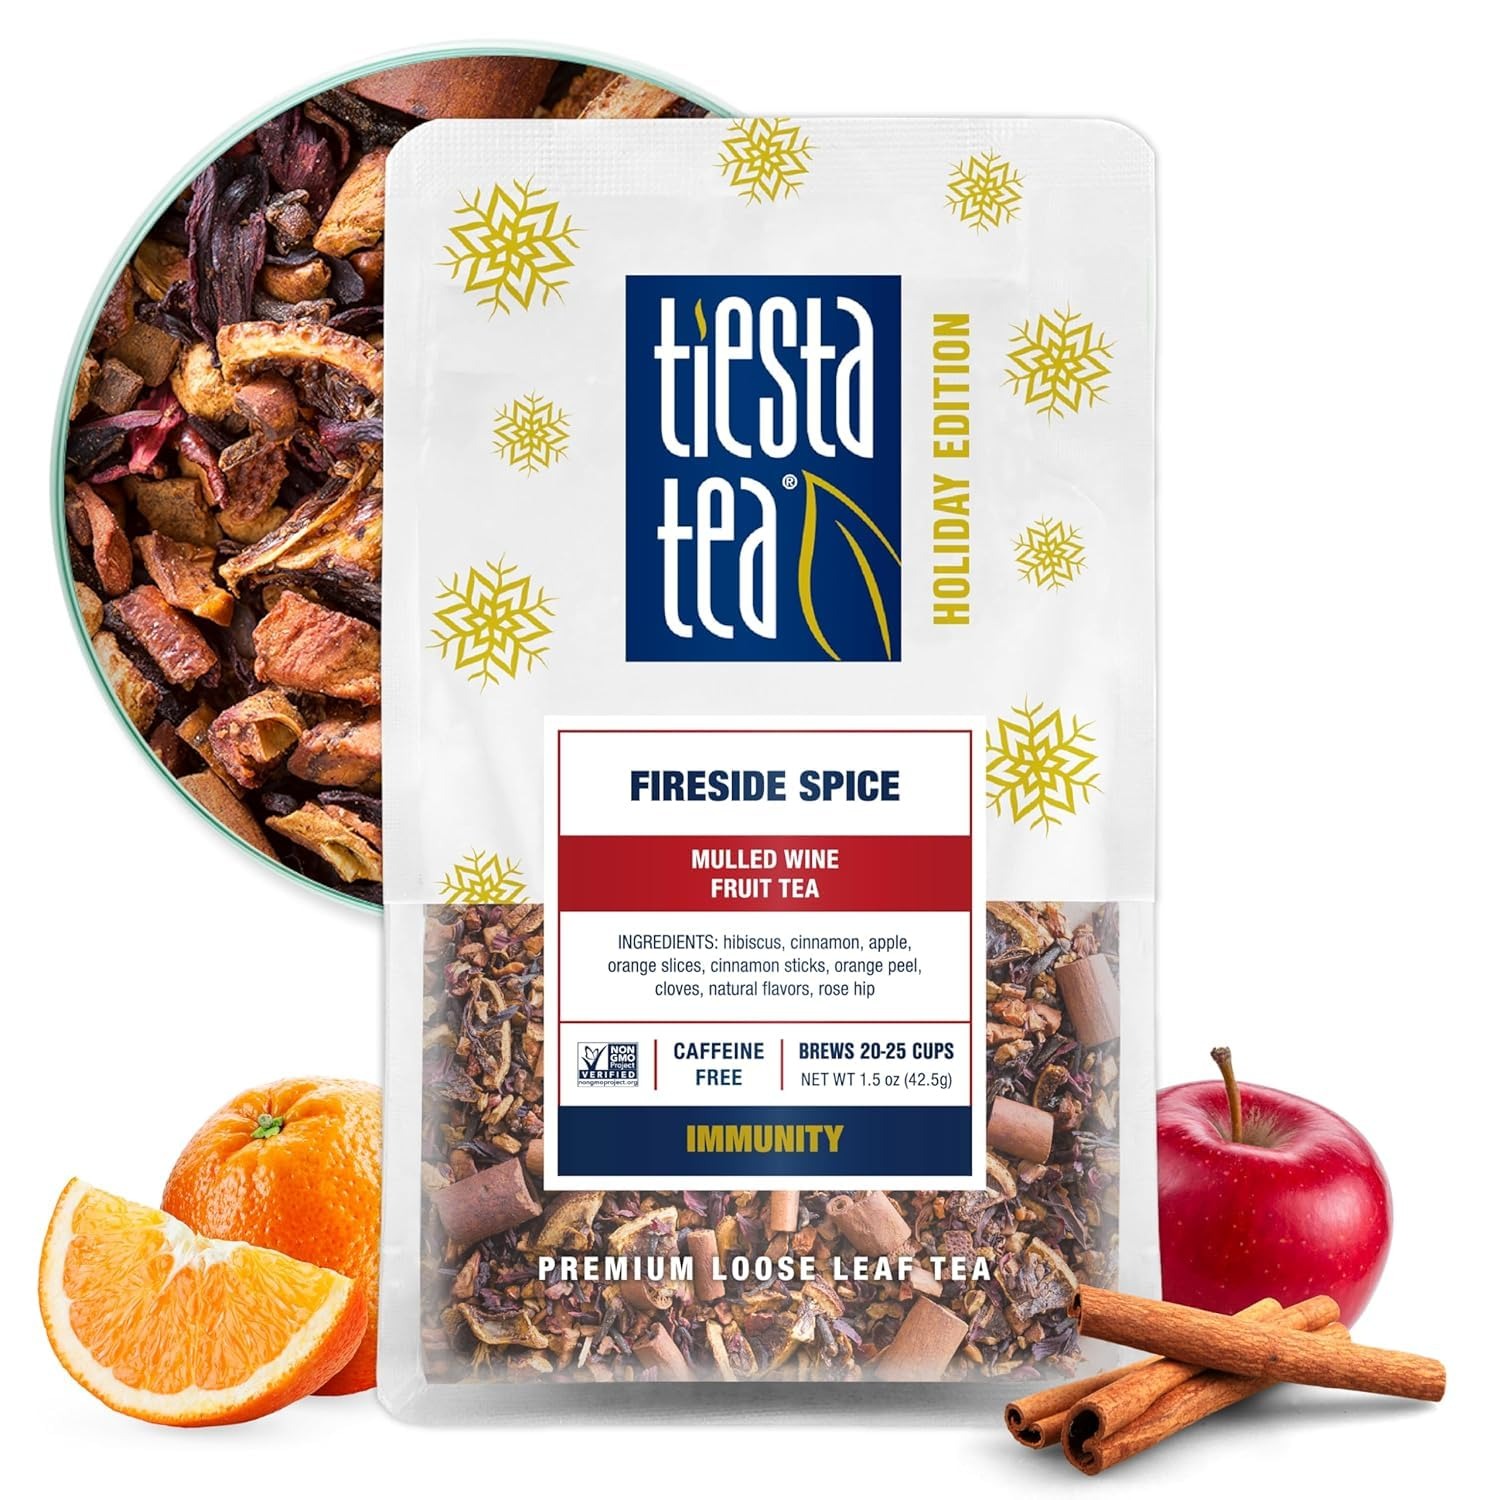
Item Name: Tiesta Tea - Fireside Spice | Loose Leaf | Mulled Wine Herbal Tea | Premium Non-Caffeinated Holiday Blend | Make Hot or Iced | Brews Up to 25 Cups | 1.5 Ounce Resealable Pouch
Bullet Point 1: MULLED WINE INSPIRED FRUIT TEA: Experience the cozy essence of mulled wine in a delightful blend of cinnamon, smoky spices, and zesty orange zest. This heartwarming infusion sum up the essence of the holiday season, filling your space with the sweet, festive aroma of celebration. Savor it as a comforting hot tea or a refreshing iced tea, plain or with a touch of honey to enhance the experience.
Bullet Point 2: PREMIUM LOOSE LEAF TEA BLEND: We've artfully combined hibiscus, cinnamon, apple, orange, and cinnamon sticks, to craft a top-tier caffeine-free tea. Our commitment to quality means you can see, smell, and taste the difference in every cup. Say goodbye to disposable herbal tea bags and embark on a journey to discover the distinctive Tiesta Tea experience.
Bullet Point 3: REUSABLE TEA POUCH FOR TEA LOVERS: Our charming and reusable pouch is the perfect gift for tea enthusiasts. Offering airtight storage, it ensures that your hibiscus loose leaf tea remains cozy and fresh for 20-25 cups. Not only a functional addition to your tea collection, but it also sits beautifully on your countertop, a testament to your passion for fine teas.
Bullet Point 4: FINDING THE RIGHT TEA: At Tiesta Tea, we believe in simplifying the tea selection process. We offer 5 functional categories, each with a variety of flavors, caffeine levels, and health benefits, so you can easily find the perfect tea to match your taste buds and preferences. Discover the ease of finding the right holiday teas with Tiesta Tea.
Bullet Point 5: SEASONAL FLAVORS: Tiesta Tea’s loose-leaf blends are crafted to complement the vibrant, sunny days of Spring and Summer. These refreshing and aromatic flavors are perfect for sipping on warm afternoons, whether you’re unwinding at home or enjoying time outdoors with friends.
Value: 1.5
Unit: Ounce

Price: 6.36